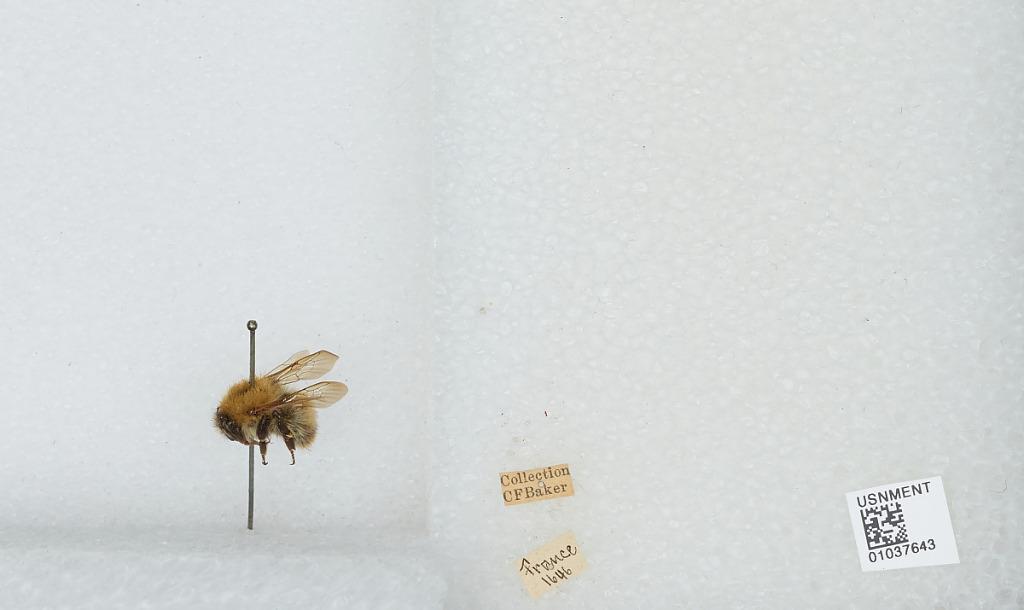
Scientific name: Bombus (Thoracobombus) pascuorum (Scopoli)
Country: France